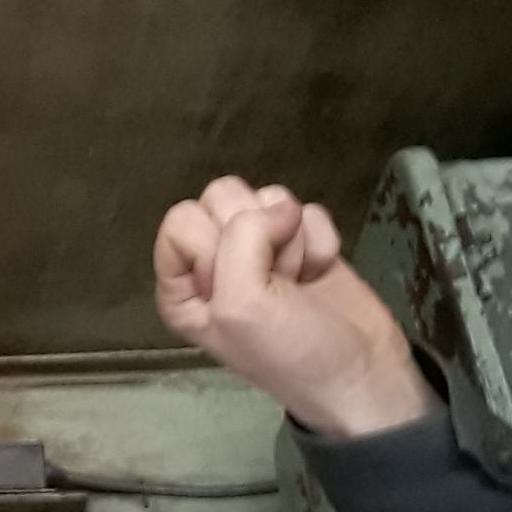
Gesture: fist